Describe the emotion expressed in this image:  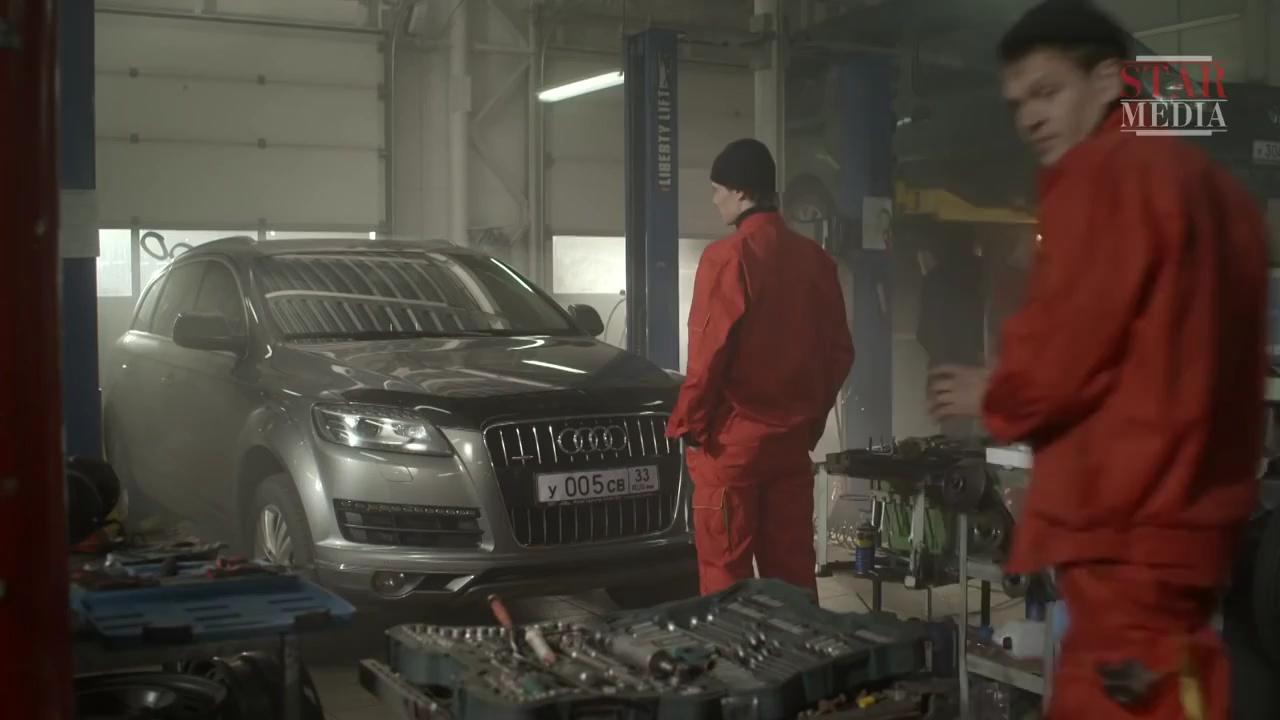
This person displays Suffering, valence and arousal with low intensity.